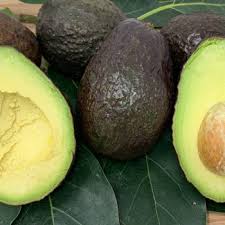
Label: Avocado